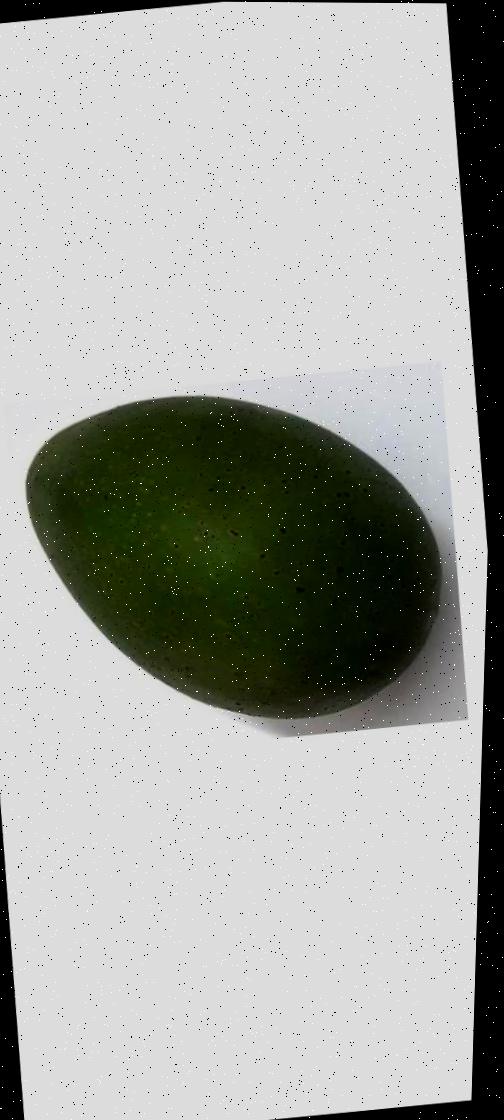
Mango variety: Ashshina Zhinuk